Derrick Williams (American football)

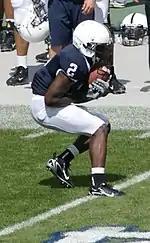
Williams during his tenure at Penn State.

Derrick Williams (born July 6, 1986) is an American former professional football player who was a wide receiver in the National Football League (NFL). He was selected by the Detroit Lions with the 18th pick of the 3rd round of the 2009 NFL draft. He was a wide receiver and 2008 team captain for the Penn State Nittany Lions.